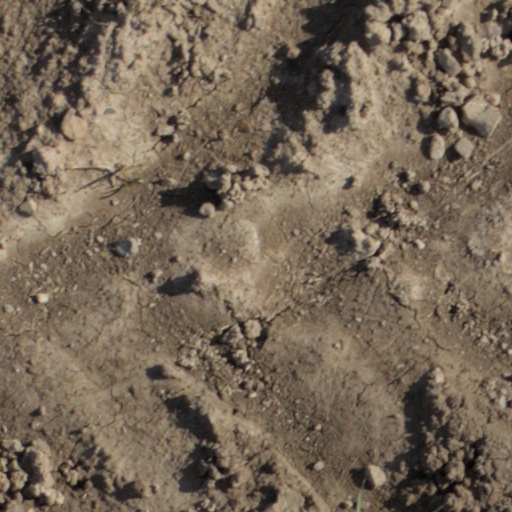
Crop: wheat